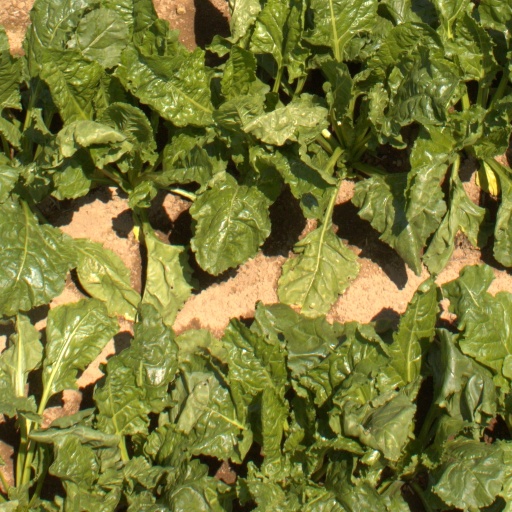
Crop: sugar beet